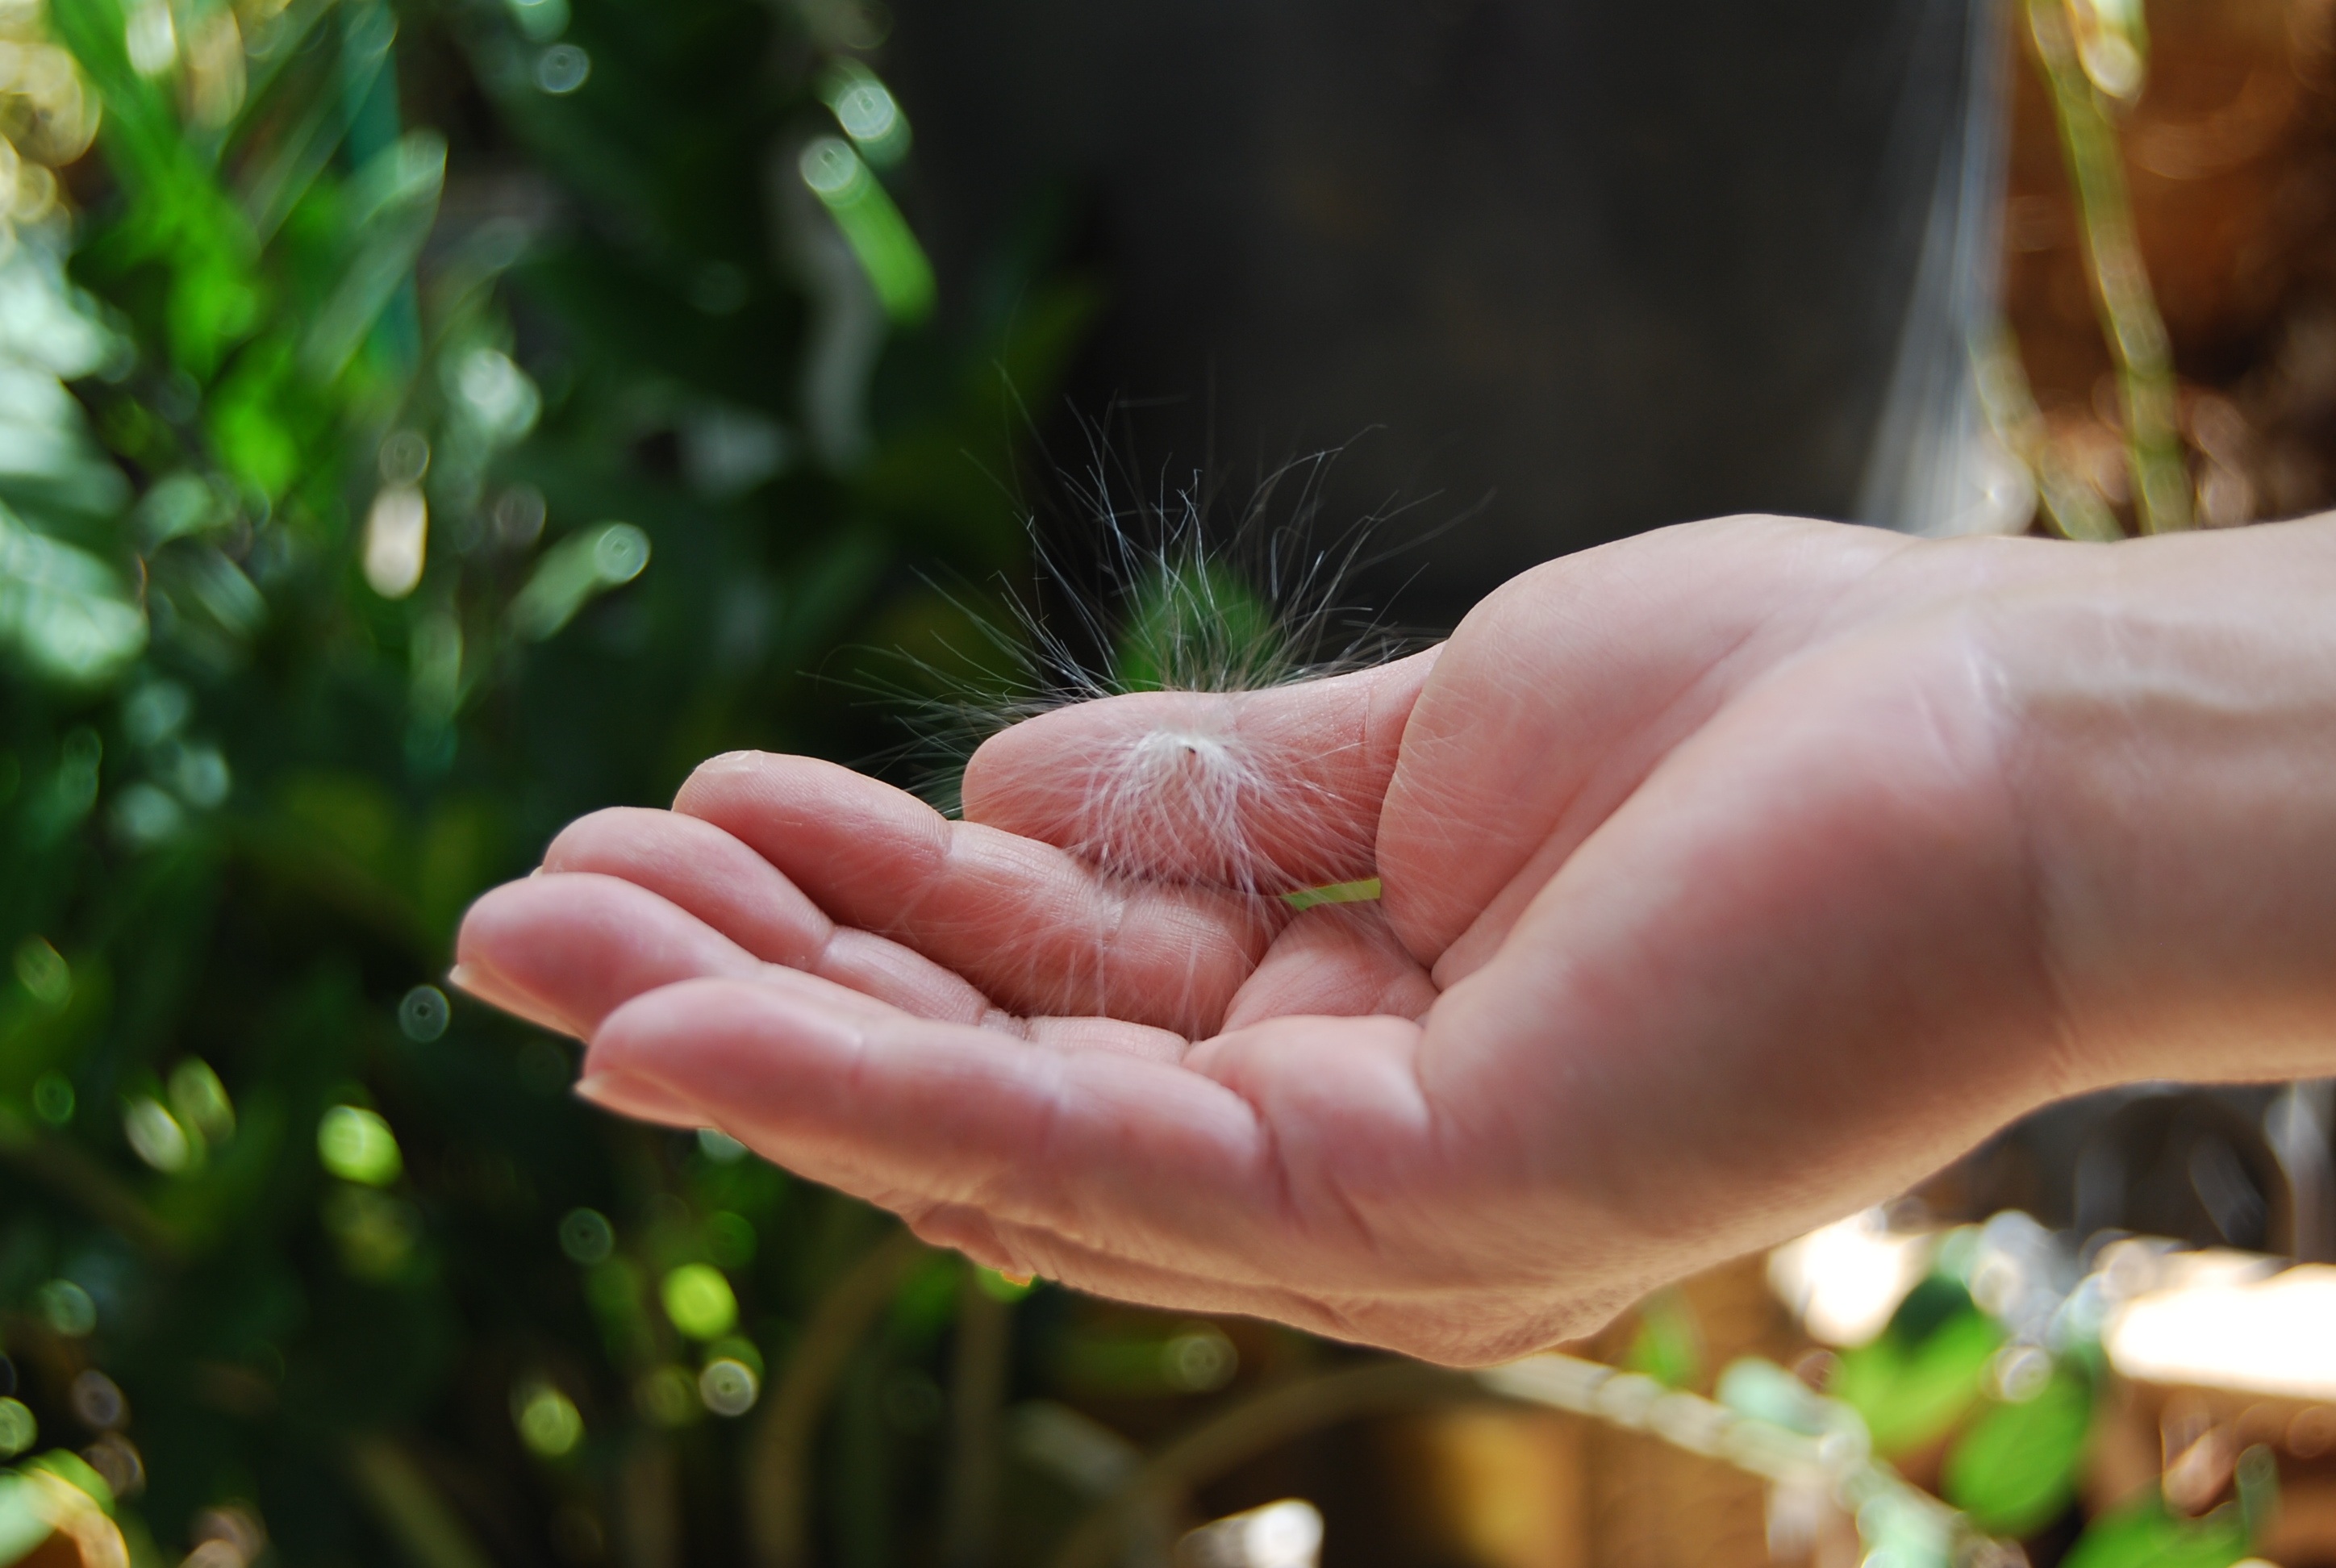
hand, nature, grass, plant, girl, white, countryside, leaf, seed, flower, wind, flying, young, green, jungle, palm, botany, hawaii, holding, pod, flora, close up, outdoors, fingers, blowing, pose, milkweed, macro photography, lightweight